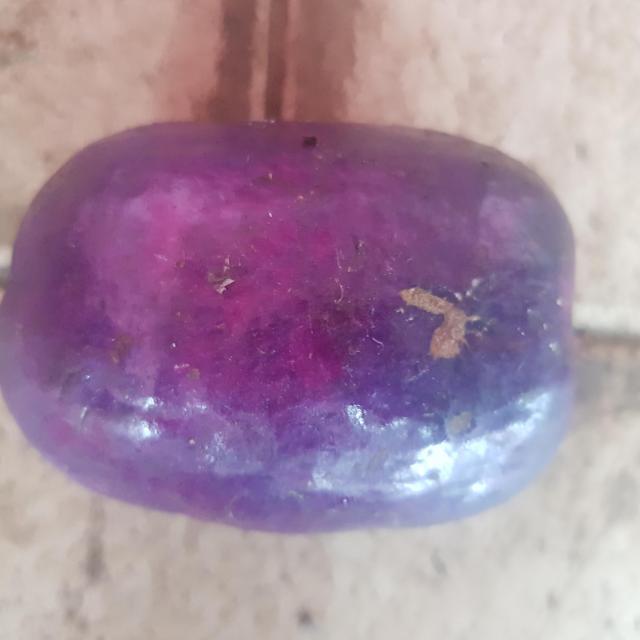
Plum grade: unaffected